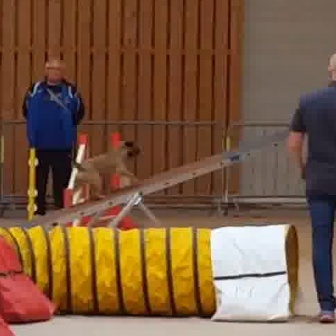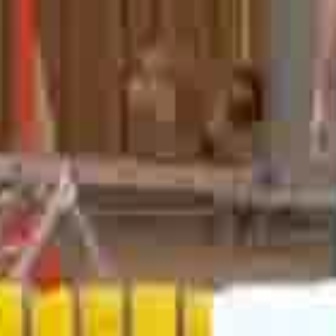
  Please identify the target specified by the bounding box [61,132,140,211] in the first image and locate it in the second image. Return the coordinates in [x_min,y_min,x_max,y_max] format.
Answer: [111,2,275,166]